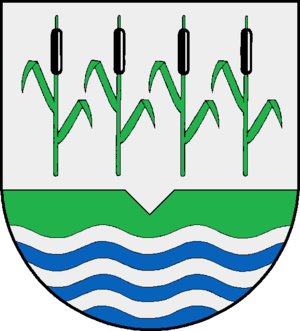
Landscheide est une commune allemande du Schleswig-Holstein, située dans l'arrondissement de Steinburg, à huit kilomètres au nord-est de la ville de Brunsbüttel. Landscheide fait partie de l'Amt Wilstermarsch qui regroupe 14 communes autour de Wilster.